Question: Please indicate a possible affordance area of the frisbee that can be used for throwing
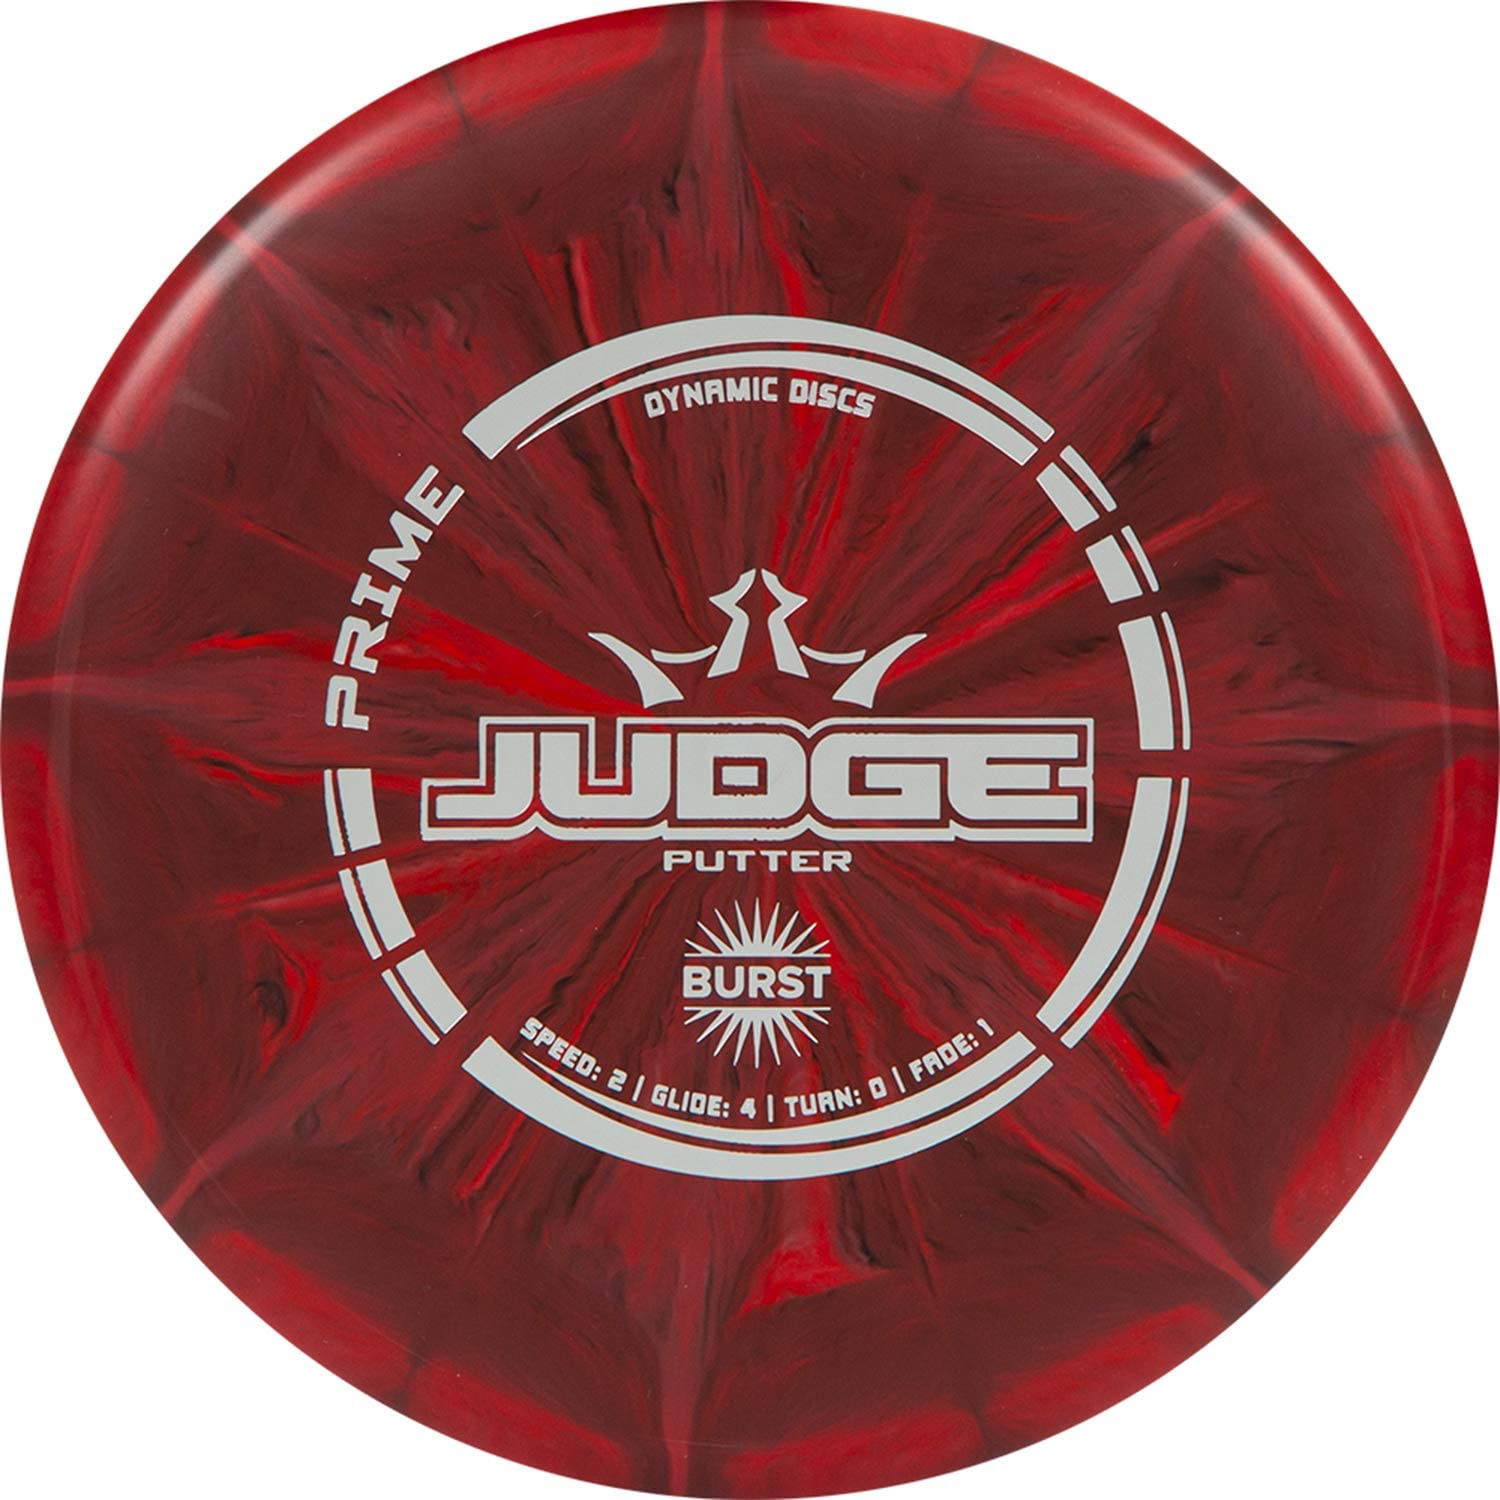
Answer: [38.239, 34.762, 1491.309, 1487.833]